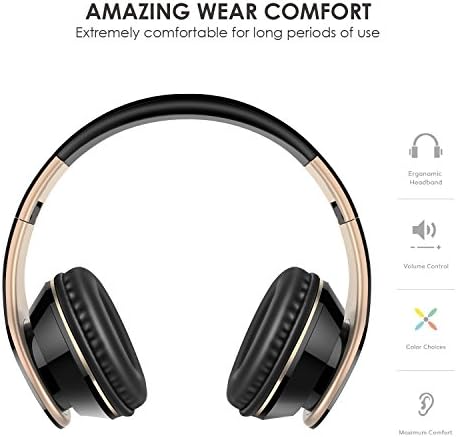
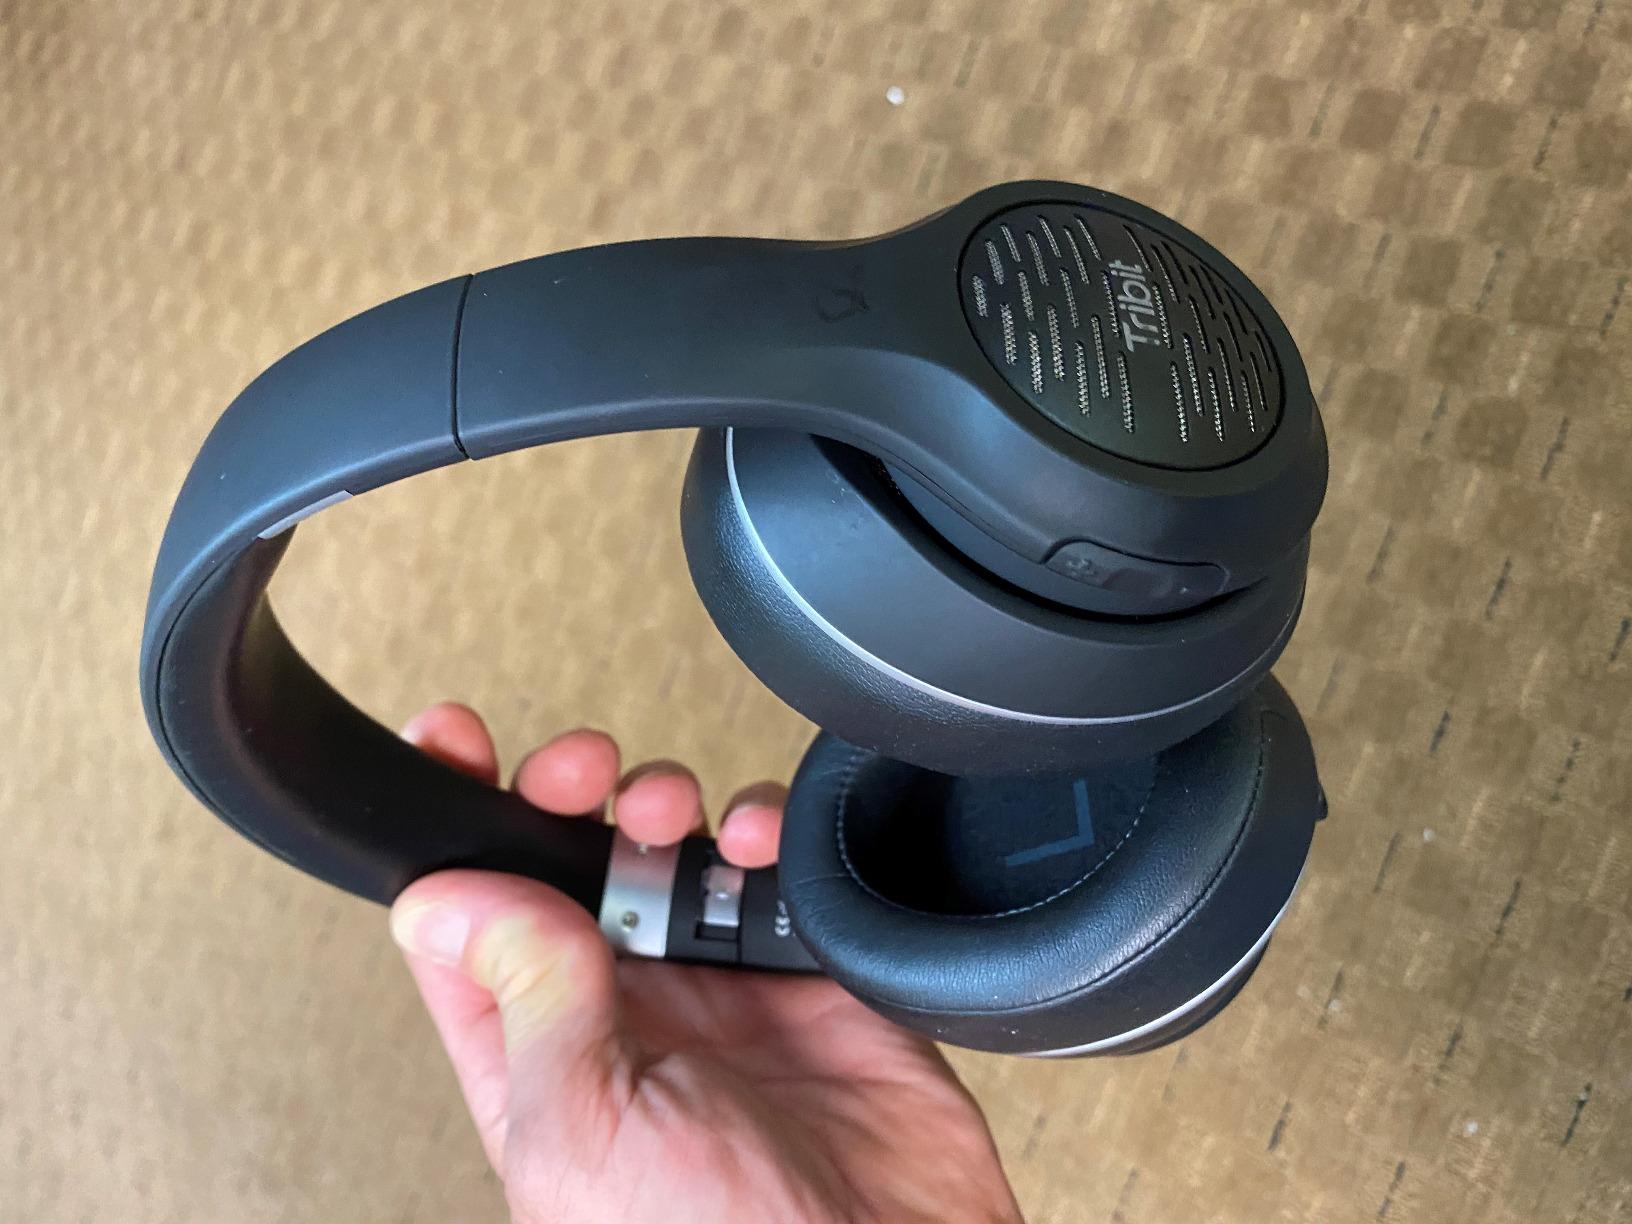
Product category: headphones
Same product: no